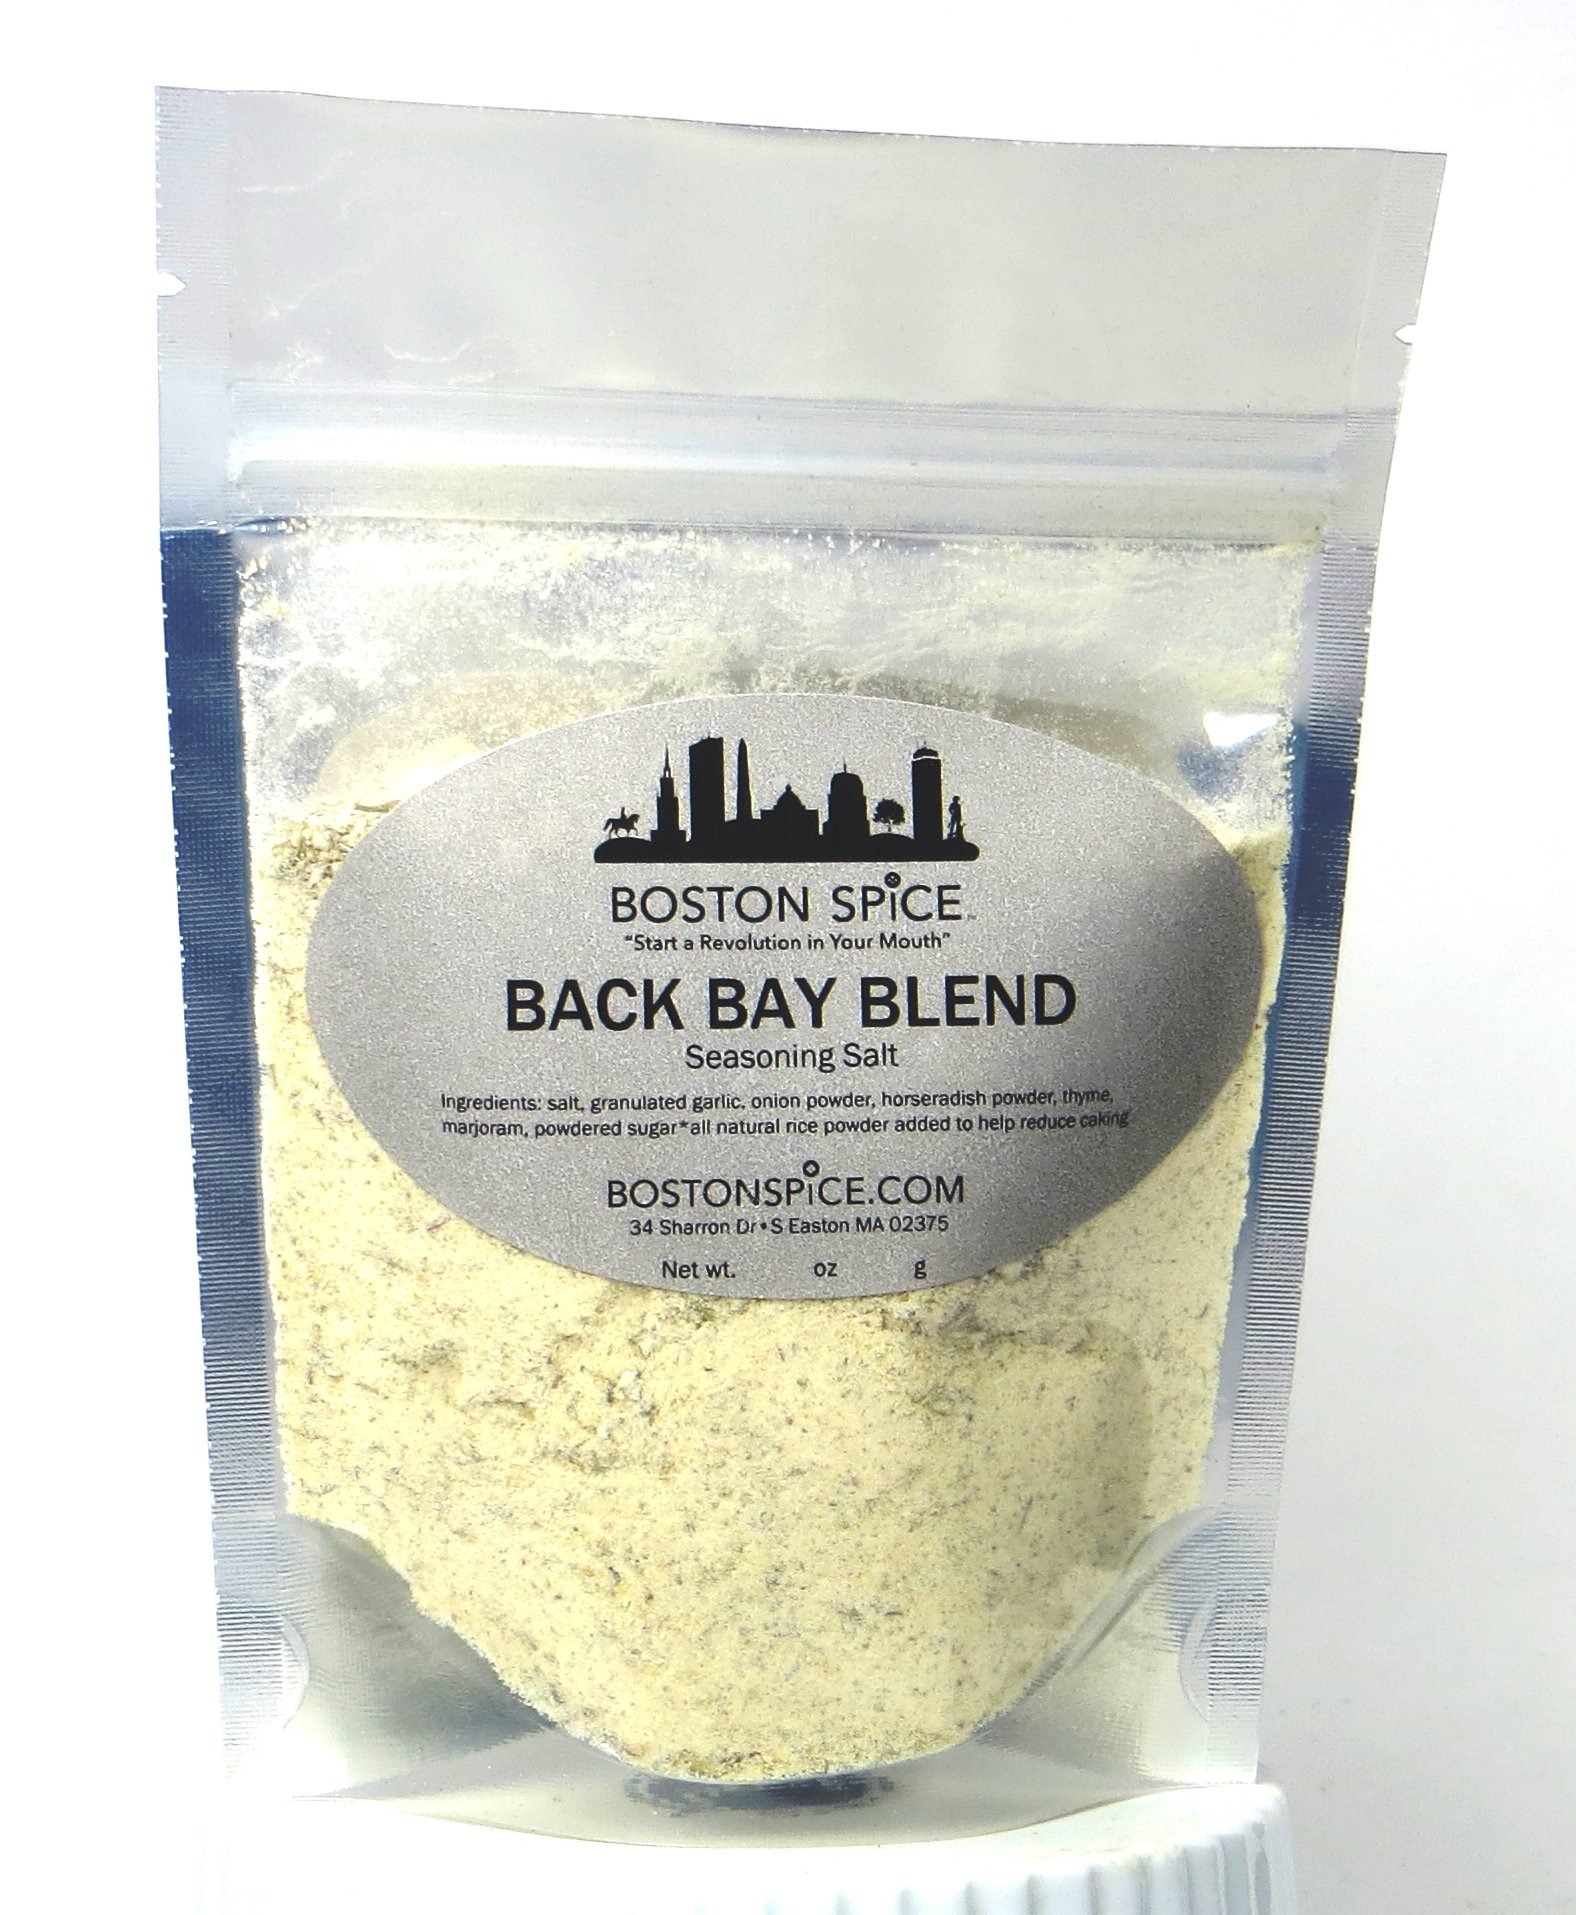
Item Name: Boston Spice Back Bay Blend HANDMADE Seasoning Seasoned Salt for Eggs Vegetables Popcorn Poultry French Fries Potatoes Pork Beef Seafood Steak All Foods 1/4 Cup Spice wt 1.7oz/48g
Bullet Point 1: At Boston Spice, all of our gourmet artisanal spice blends are handcrafted using only premium quality ingredients for superior flavor and taste. Freshness and quality matters here at Boston Spice and we take great pride in giving you the best spice blends that you will find anywhere. *If you would like any particular ingredient adjusted, send us a message before ordering.
Bullet Point 2: To give you the quality you deserve, each spice blend you purchase is blended for you, FRESH TO ORDER, by us here at Boston Spice, so that we can ship to you the best tasting and flavorful spice blends directly to your home, to a loved one as a gift, or to your restaurant. You won’t find that quality and flavor with other spice companies. You will only find it here at Boston Spice.
Bullet Point 3: Our spice blends are sold by measured volume, not by weight. Example: 1/4 cup, 1/2 cup, 1 cup. That way you will know how much spice you are purchasing to suit your needs and recipes.
Bullet Point 4: “Start A Revolution In Your Mouth - Win The War Over Flavorless Food Is Over" - There is no wrong way to use and enjoy Boston Spice blends. At Boston Spice, we encourage you to try our spices on whatever you feel like eating. HUZZAH! - HUZZAH!! - HUZZAH!!!
Bullet Point 5: Comes in a food safe standup resealable pouch
Product Description: <b>Start A Revolution In Your Mouth. The War On Flavorless Food Is Over. HUZZAH</b><BR><BR>Boston Spice has the perfect seasoned salt for all your dishes. Our <b>Back Bay Blend Seasoning Salt</b> is infused with garlic, thyme, marjoram and even a bit of horseradish for a little bite. Our salt makes an elegant addition to salads, soups, eggs, meats, popcorn, and veggies. Keep our <b>Back Bay Blend Seasoning Salt</b> right next to your stove because you will want to put this on everything.<BR><BR>We are a spice blend company called <b>BOSTON SPICE</b>, located just outside of Boston Massachusetts. We created our line of revolutionary spice and seasoning blends because of our love of tasty flavorful food and the history behind the great city of Boston. We make spice blends and rubs, with a Boston twist. Every spice blend we make is handcrafted, hand blended, and hand packaged by us. We do not add any chemical additives like other spice companies do. <BR><BR>Here at <b>BOSTON SPICE</b>, we freshly prepare and blend natural dried herbs and spices to win the war over eating flavorless, flat, bland, dull, and one-dimensional foods. <BR><BR>Whether it be beef, poultry, pork, seafood, or those all important vegetables, <b>BOSTON SPICE</b> will have the right blend necessary to make you the Commanding General of your kitchen. We are here to help you conquer the flavor war raging in your mouth.
Value: 1.0
Unit: Ounce

Price: 4.81